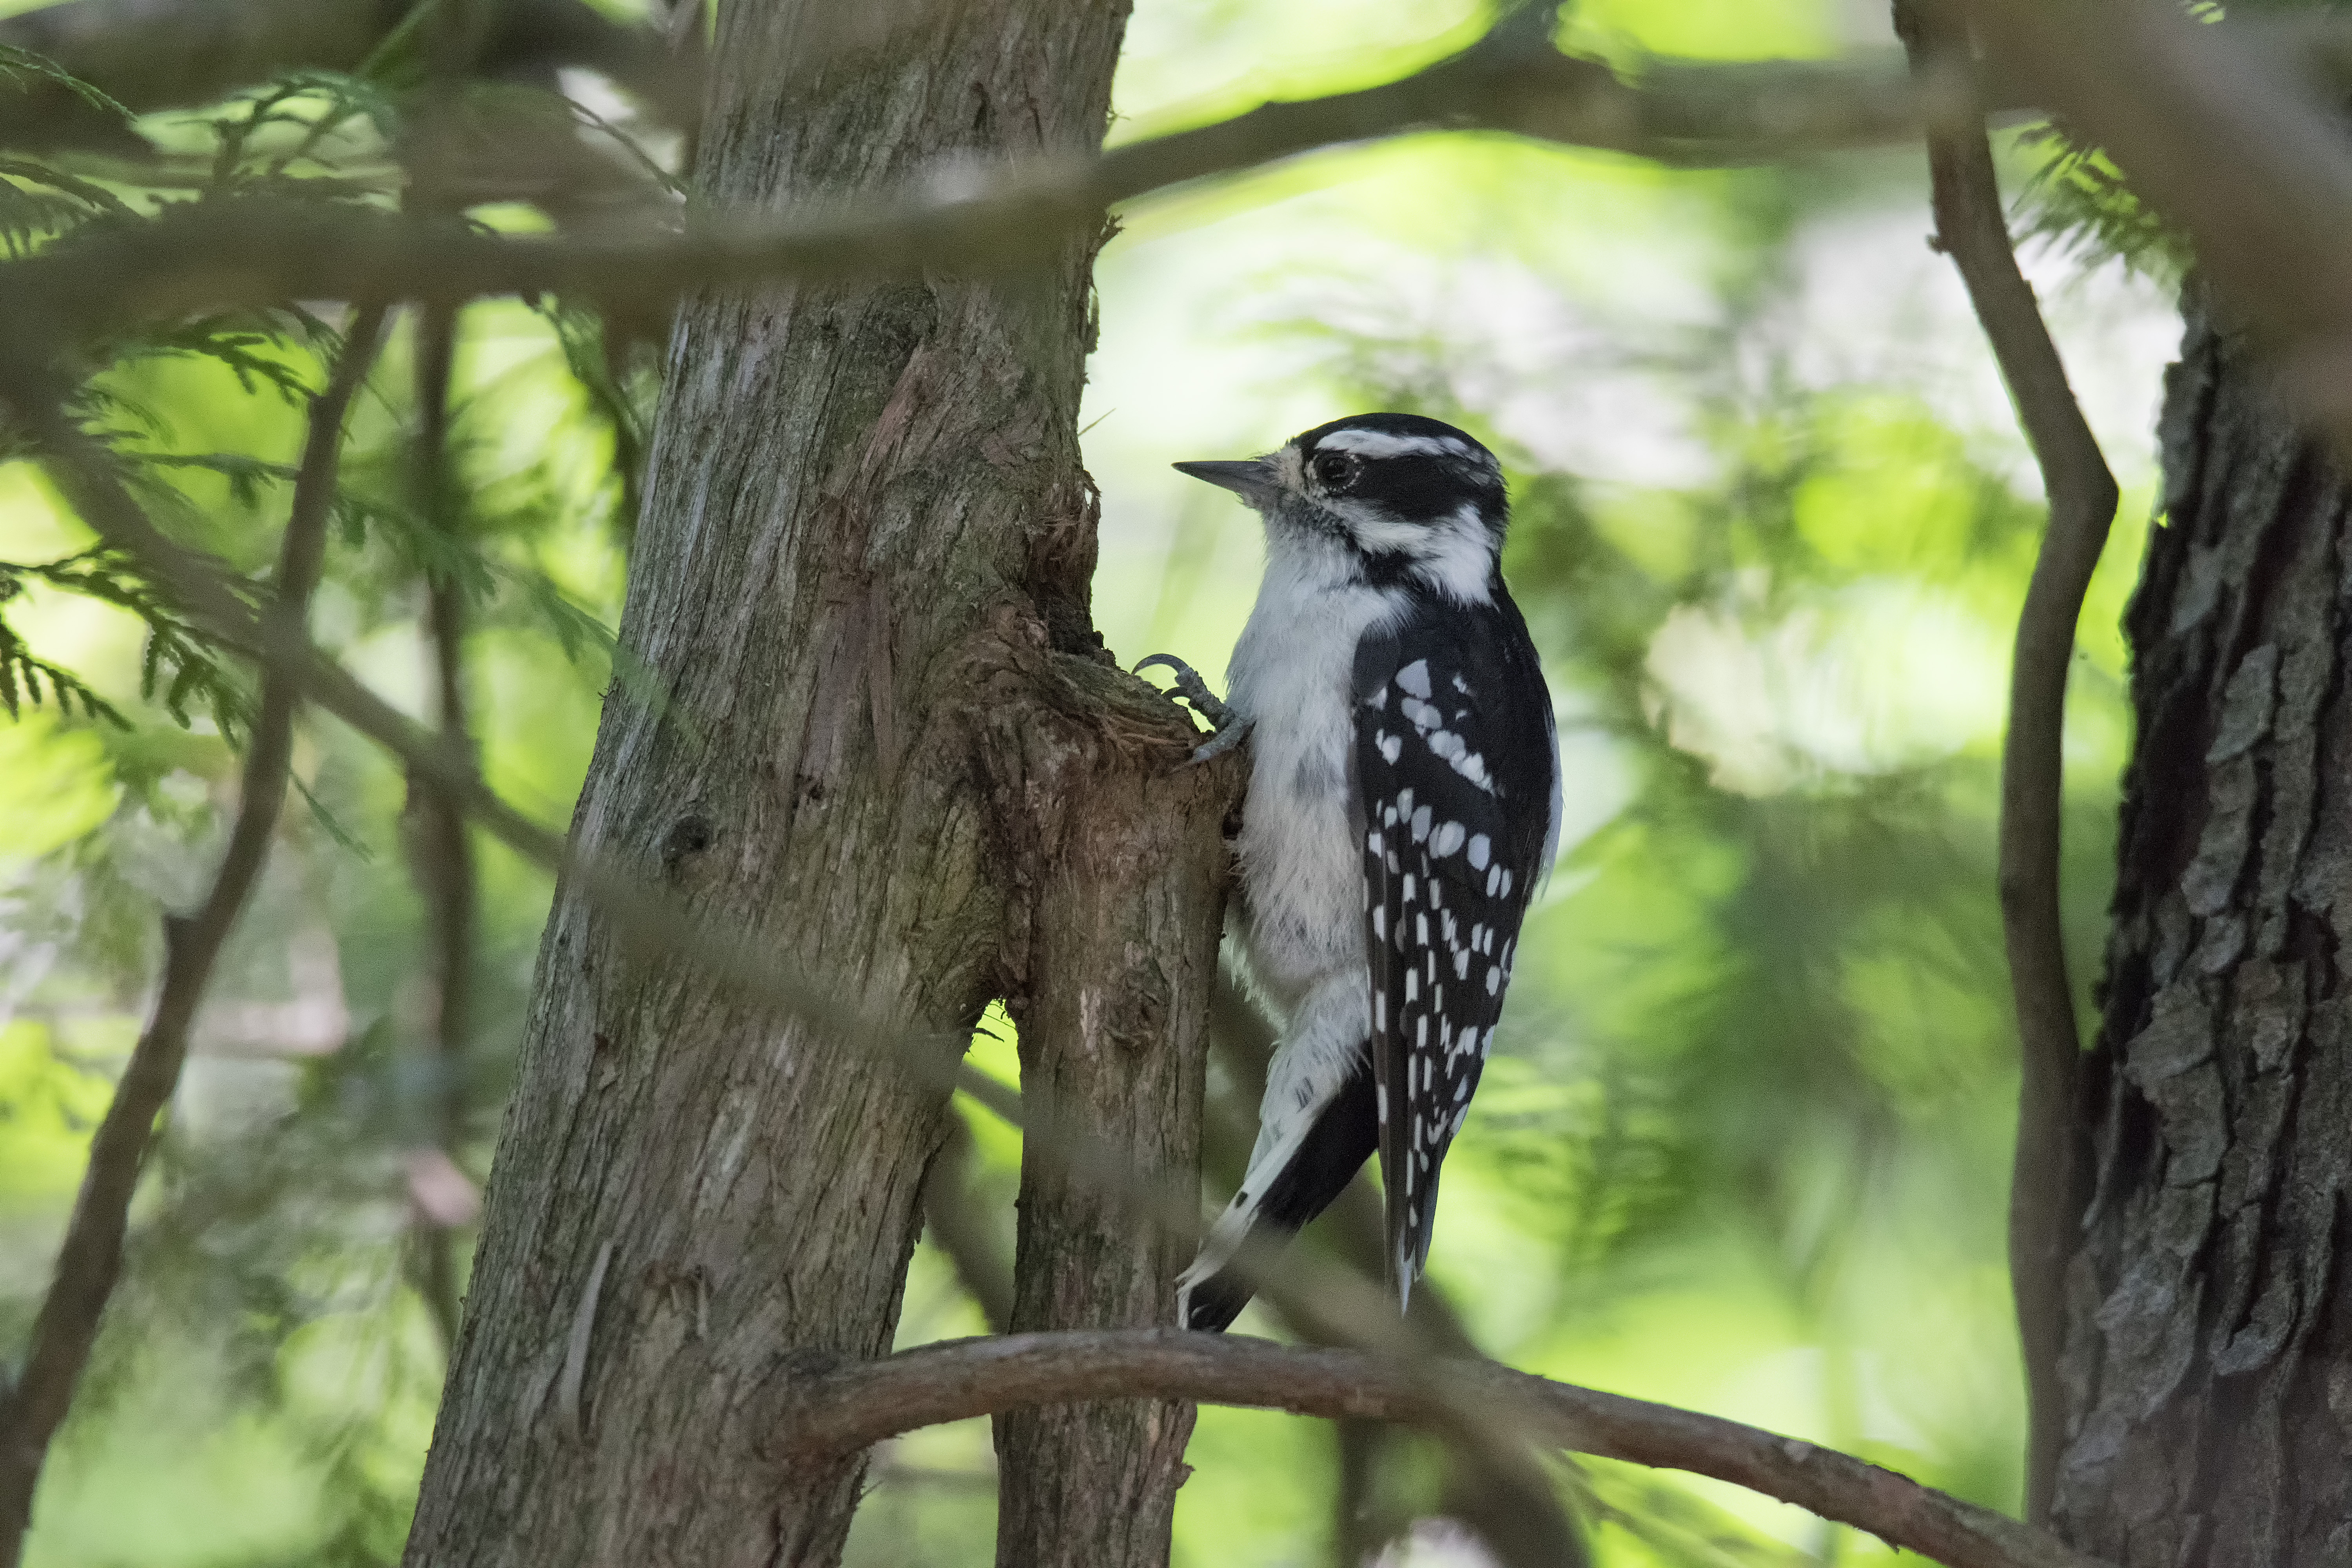
nature, branch, bird, wildlife, green, beak, fauna, canada, vertebrate, quebec, woodpecker, sherbrooke, oiseau, pic, mineur, downy, perching bird, piciformes